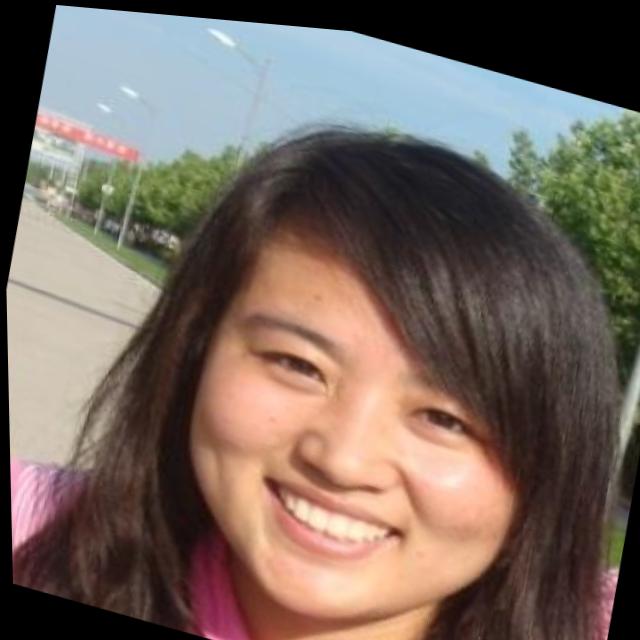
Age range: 21-44